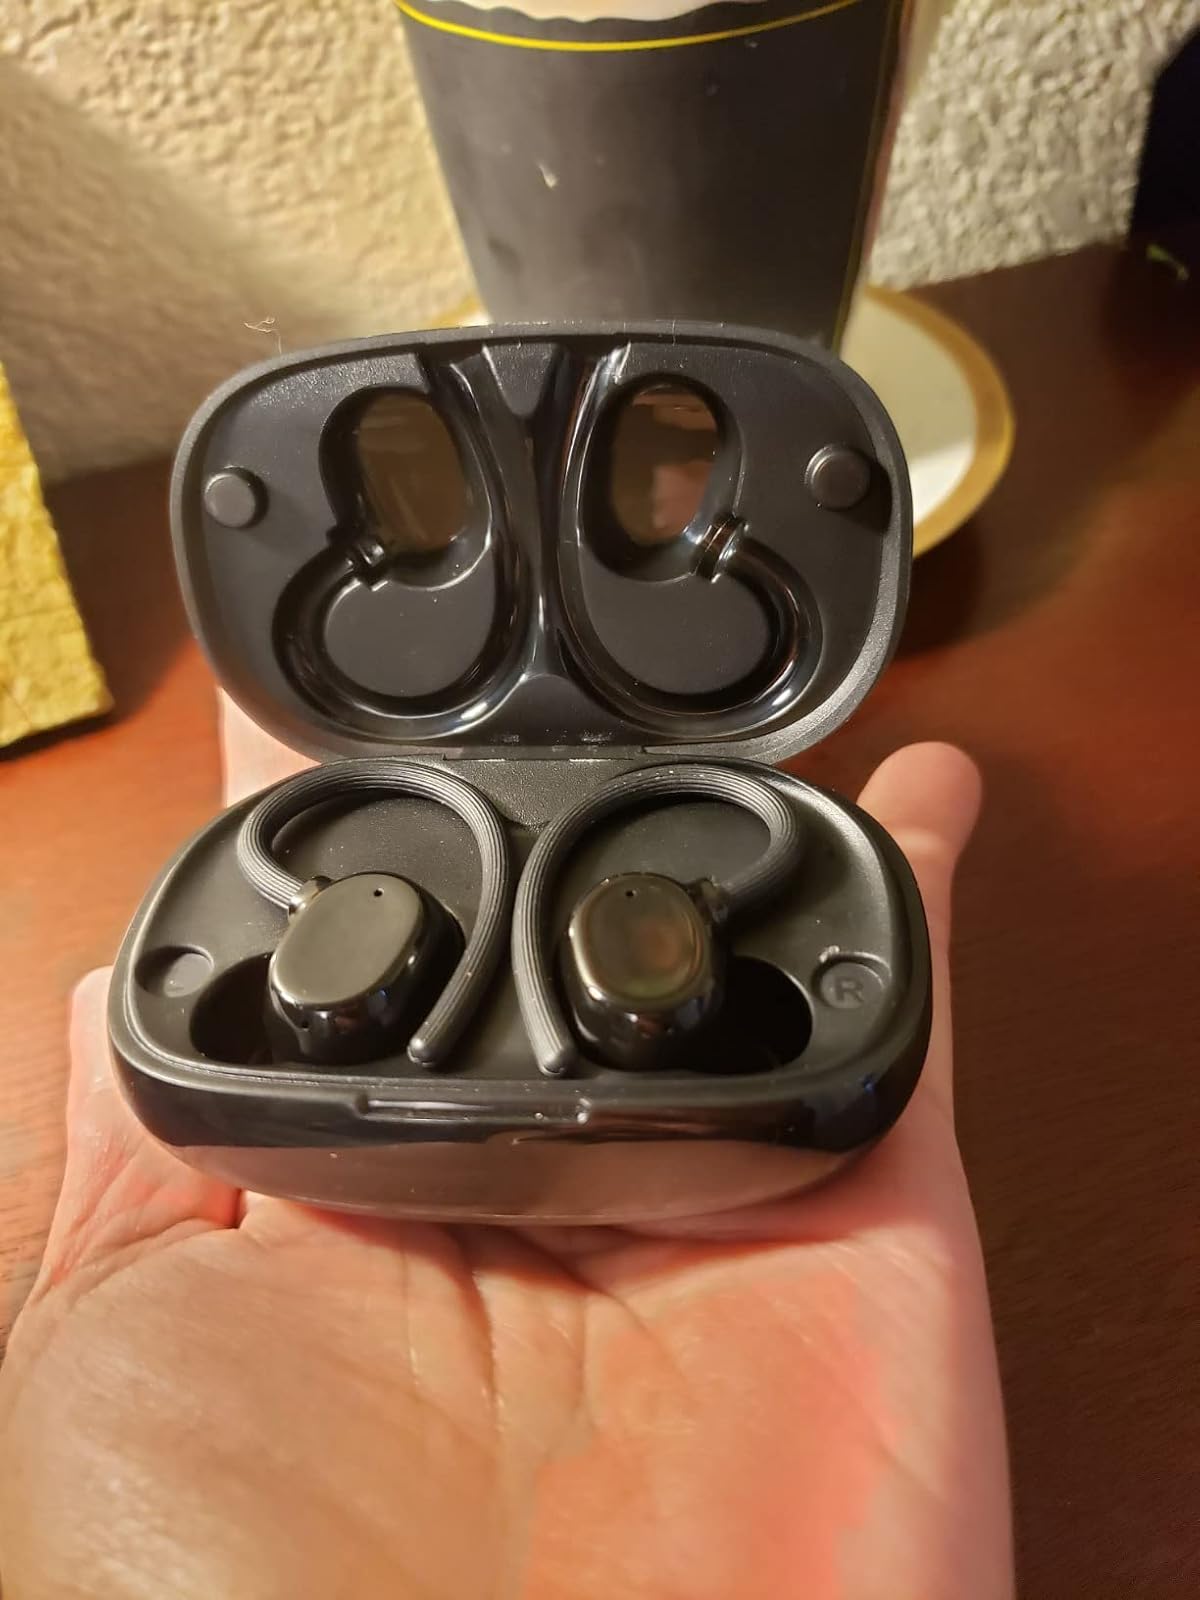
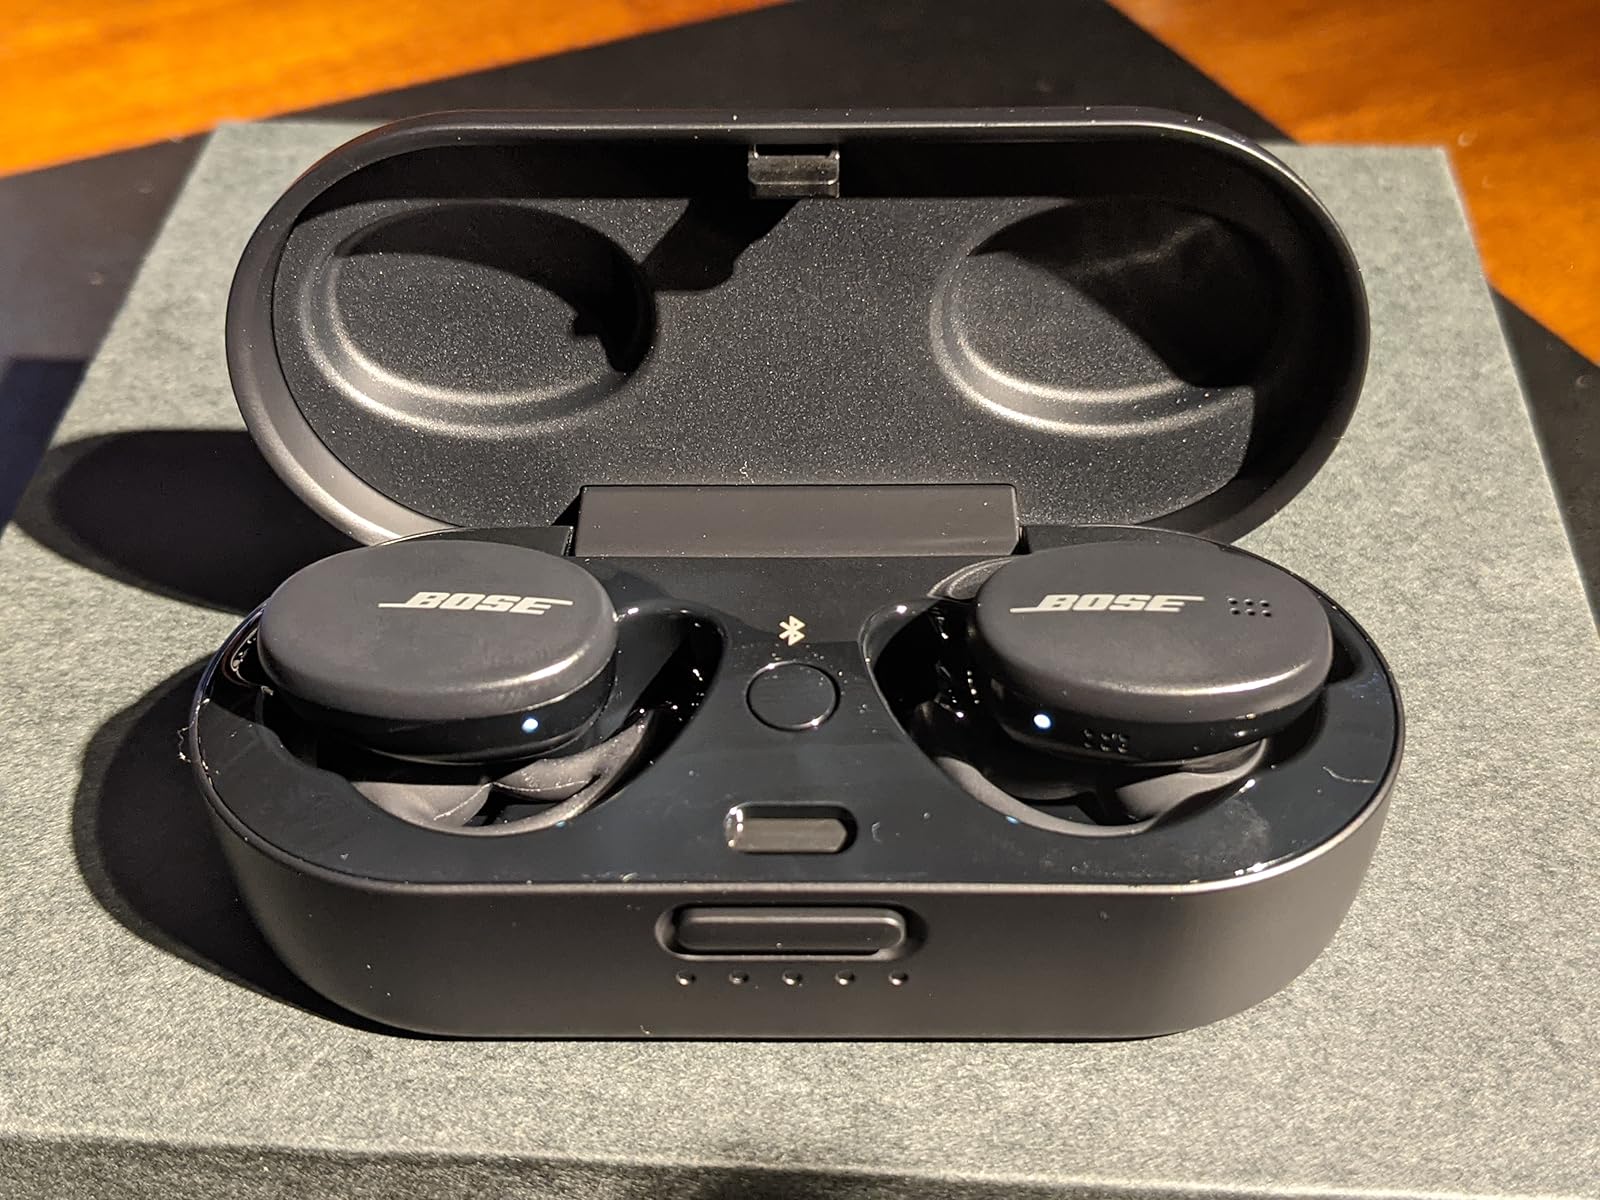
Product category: earbuds
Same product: no